Jacobus Craandijk

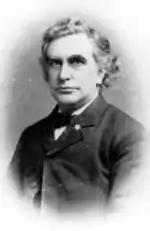
Craandijk before 1888

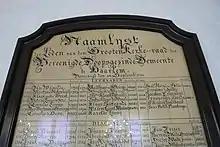
Jacobus Craandijk's name as "teacher, called 1884" in the Doopsgezinde kerk, Haarlem

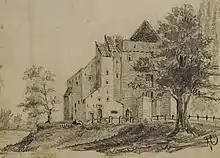
Castle Nijenbeek in Voorst, from one of Craandijk's walks

Jacobus Craandijk (7 September 1834, in Amsterdam – 3 June 1912, in Haarlem) was a Dutch Mennonite teacher and minister who enjoyed using his spare time for walks while taking notes and drawing.